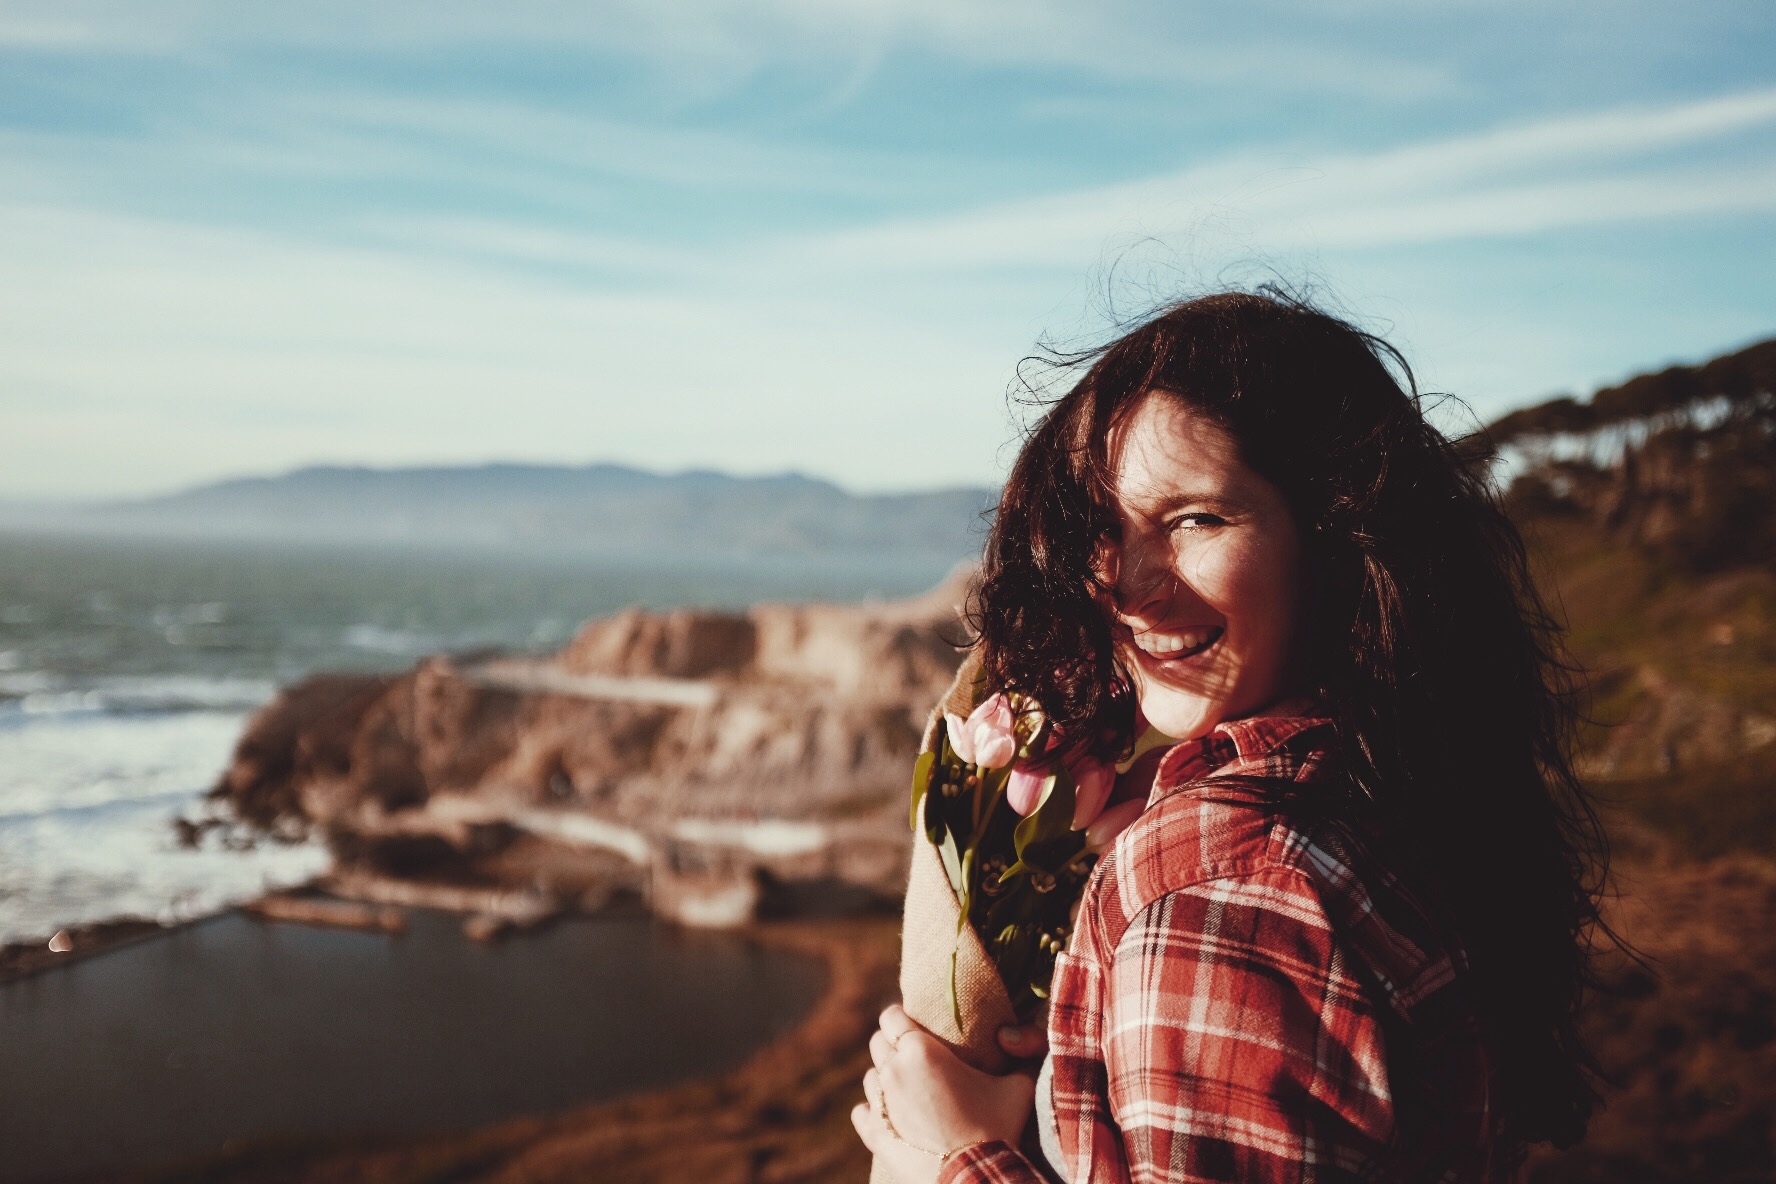
sea, ocean, girl, woman, sunlight, flower, model, romance, smile, happy, photograph, beauty, photo shoot